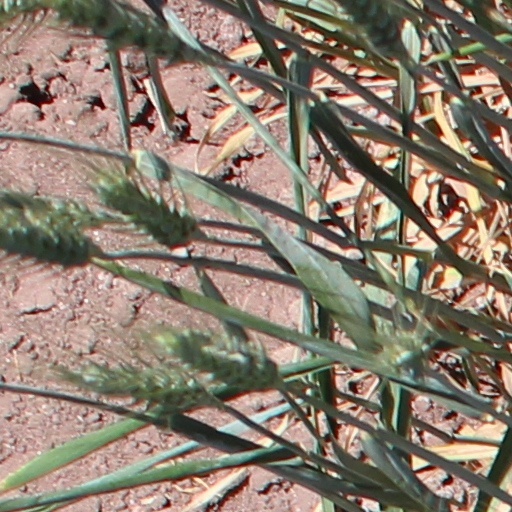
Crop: wheat